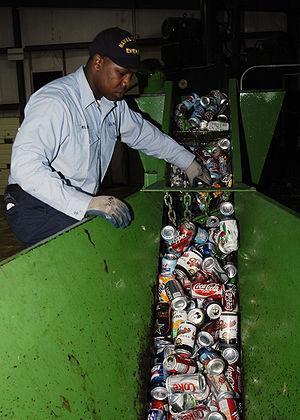
Une boîte de conserve, ou une boite de conserve, est un contenant métallique hermétique, permettant la mise en conserve des aliments et leur maintien à température ambiante. Traditionnellement, elle s’ouvre à l’aide d’un ouvre-boîte qui découpe le couvercle, à moins qu’elle ne soit dotée, comme c’est de plus en plus fréquemment le cas au XXIᵉ siècle, d’un dispositif d’ouverture facilitée.